Crusades of the 15th century

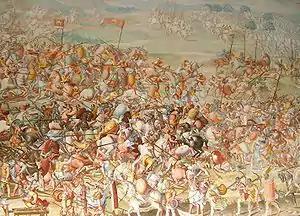
Battle of La Higueruela

Despite the signing of the Treaty of Szeged on 14 August 1444, the conflict did not end. Shortly after all the short-term requirements of the treaty were fulfilled, the Hungarians and their allies resumed the crusade. Władysław gathered an army composed mostly of Hungarian regular troops, and forces from Poland, Transylvania, Croatia, Bosnia, heavy cavalry units from Western Europe, and mercenaries from Eastern Europe. The combined armies numbered 16,000, and were joined by 4,000 Wallachians in the area of Nicopolis. Murad, who had retired shortly after the treaty was completed, was called back to lead the Ottoman army. On 10 November 1444, the two armies clashed at the Battle of Varna. The Ottomans won a decisive victory despite heavy losses, while the crusaders lost Władysław III and over 15,000 men.